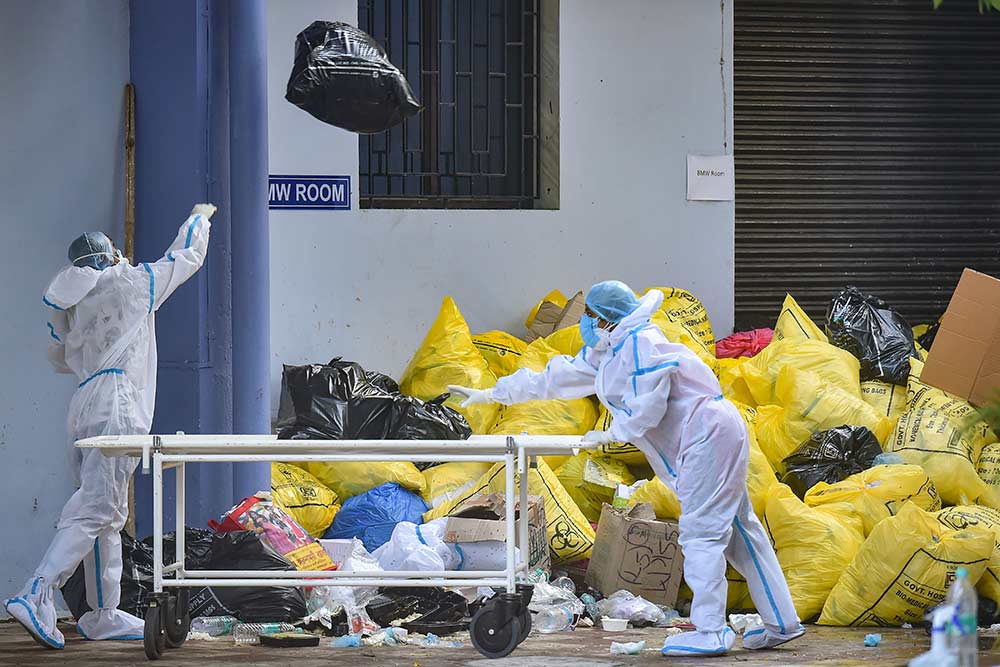
Objects detected:
Mask
Gloves
Gloves
Gloves
Coverall
Coverall